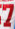
Number: 7